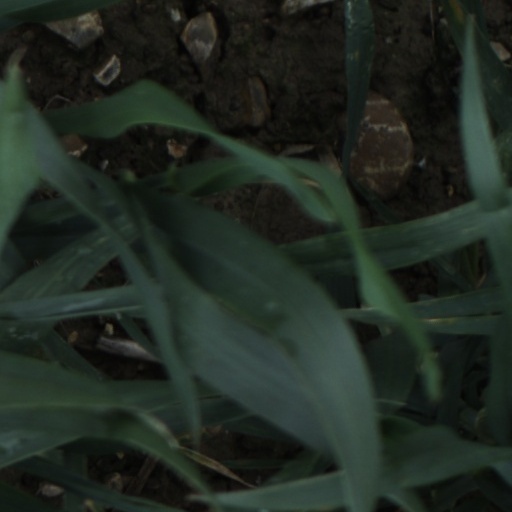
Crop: wheat